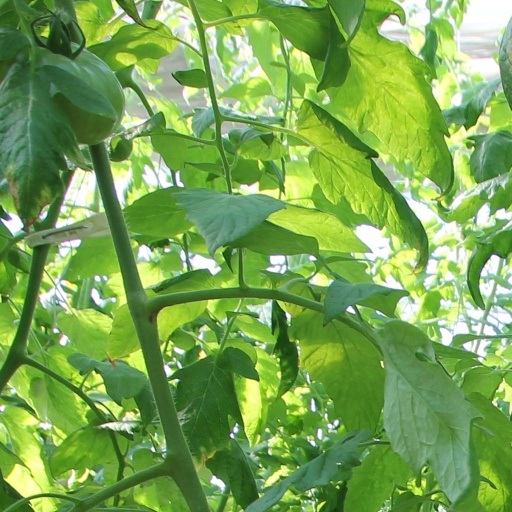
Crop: tomato